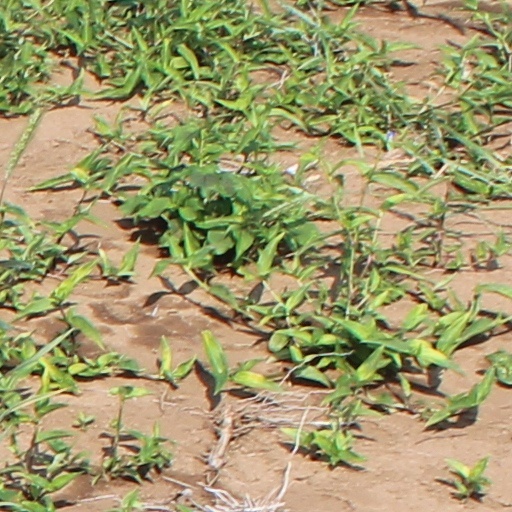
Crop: wheat